Shame (2011 film)

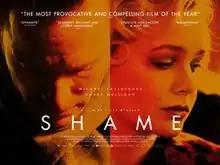
Theatrical release poster

Shame is a 2011 erotic psychological drama film, set in New York, directed by Steve McQueen, co-written by McQueen and Abi Morgan, and starring Michael Fassbender and Carey Mulligan as grown siblings. It was co-produced by Film4 and See-Saw Films. The film's explicit scenes reflecting the protagonist's sexual addiction resulted in a rating of NC-17 in the United States. "Shame" was released in the United Kingdom on 13 January 2012. It received generally positive reviews, with praise for Fassbender's and Mulligan's performances, realistic depiction of sexual addiction, and direction.